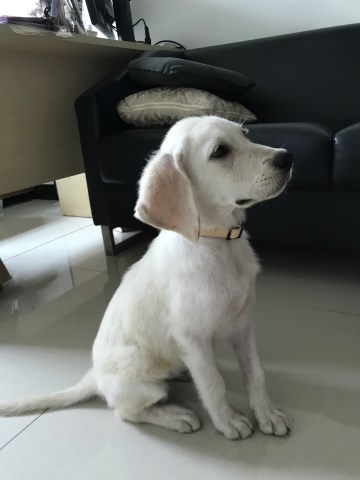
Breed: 3580-n000122-Labrador_retriever